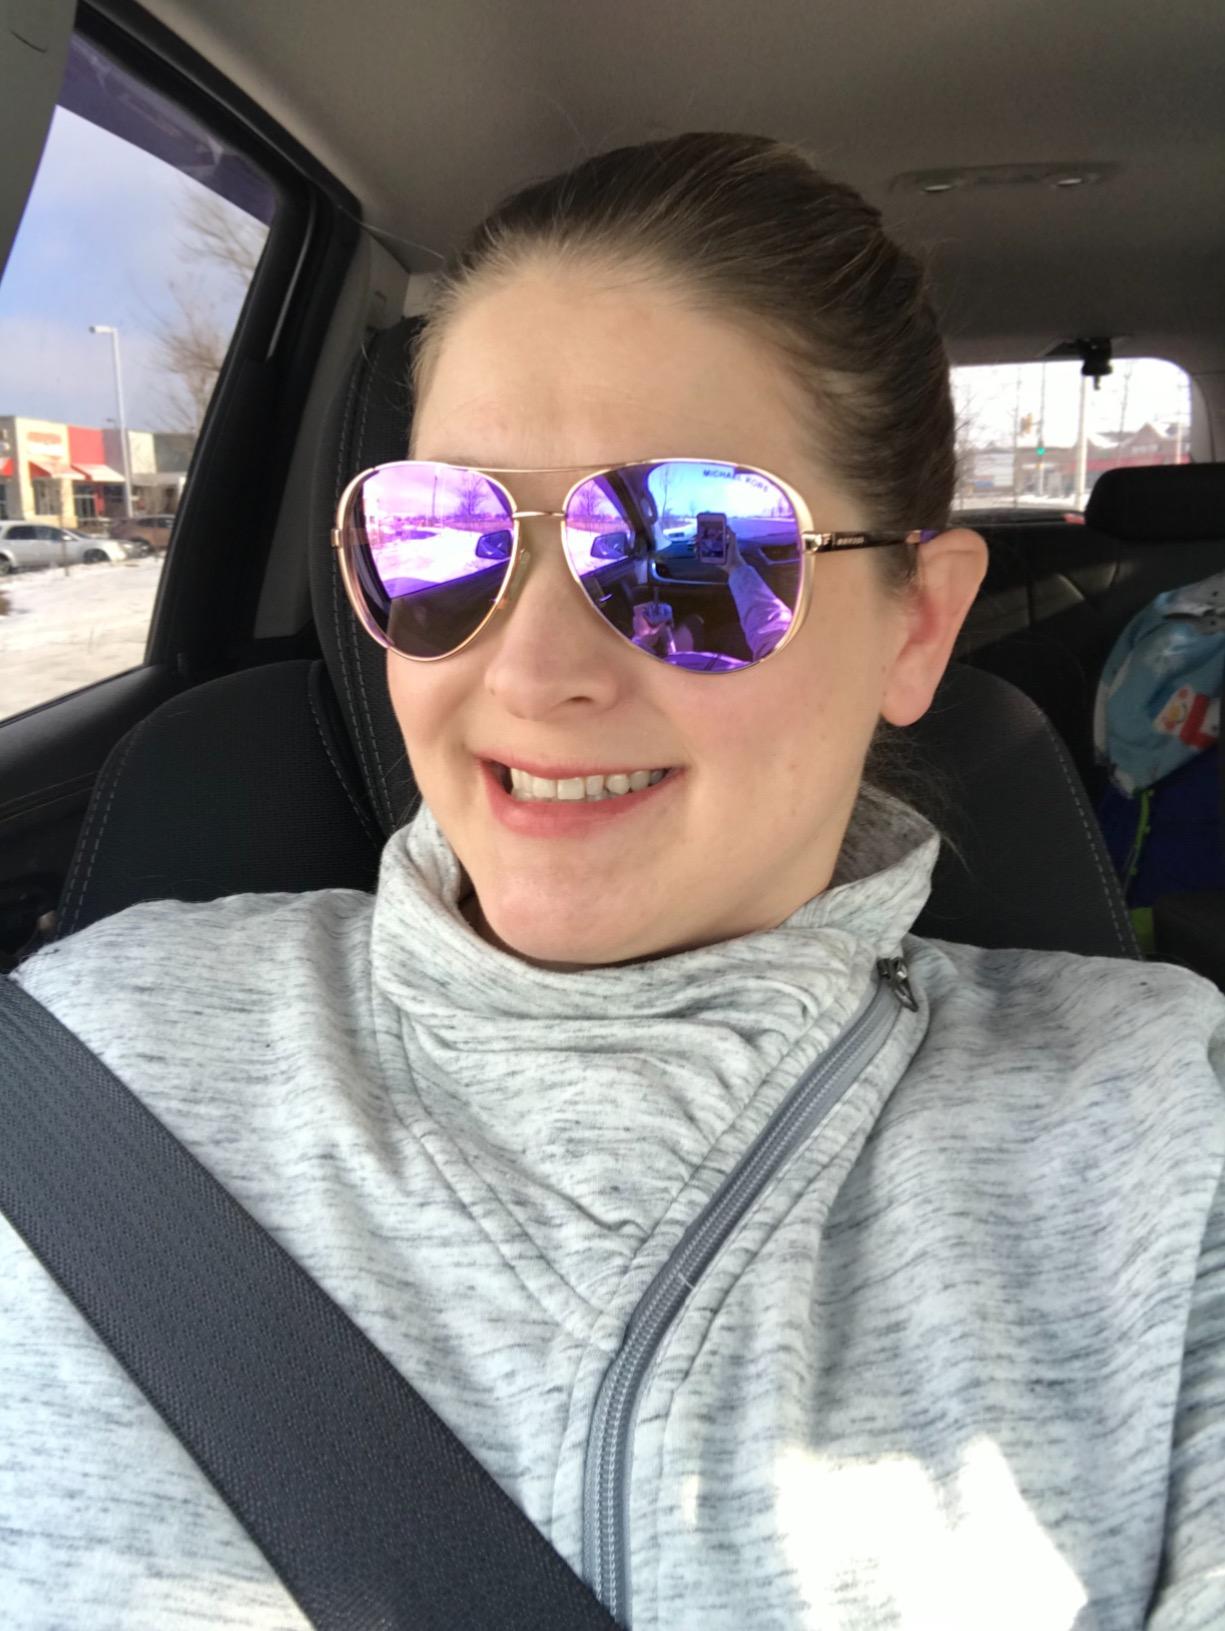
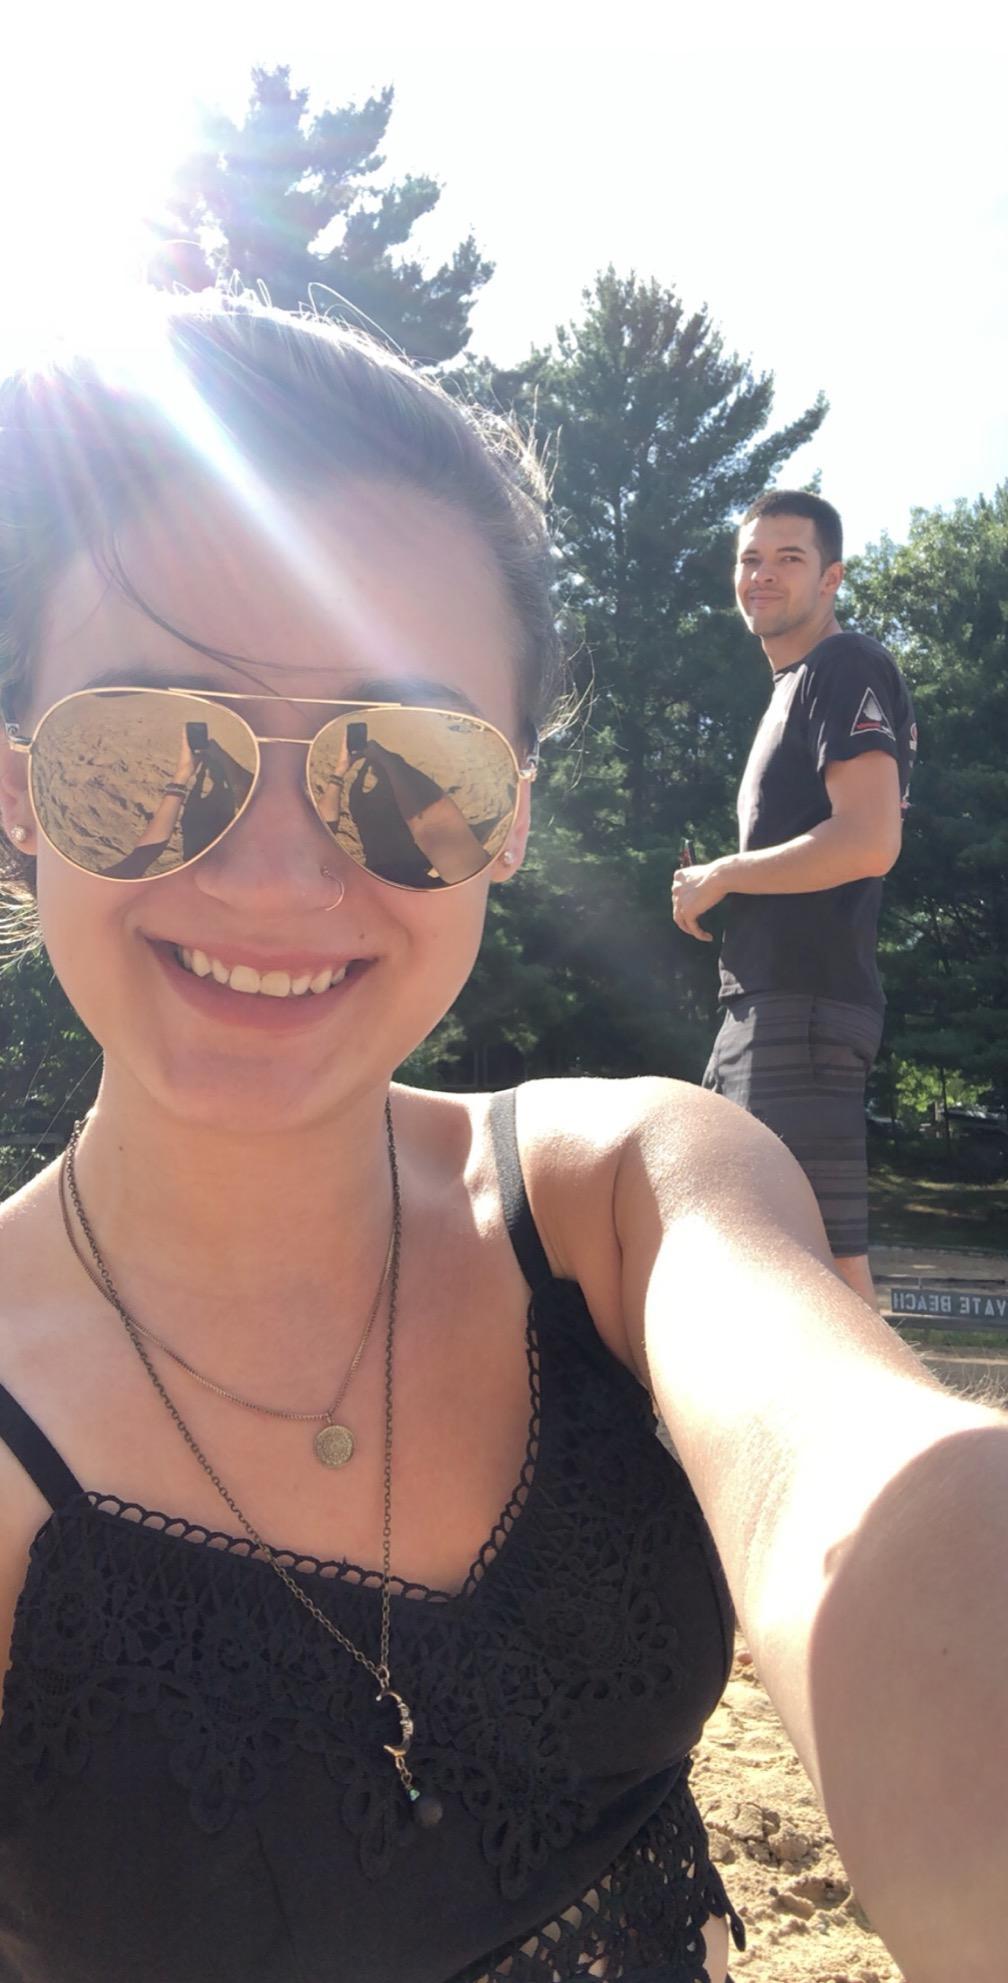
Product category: accessories_sunglasses
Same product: no